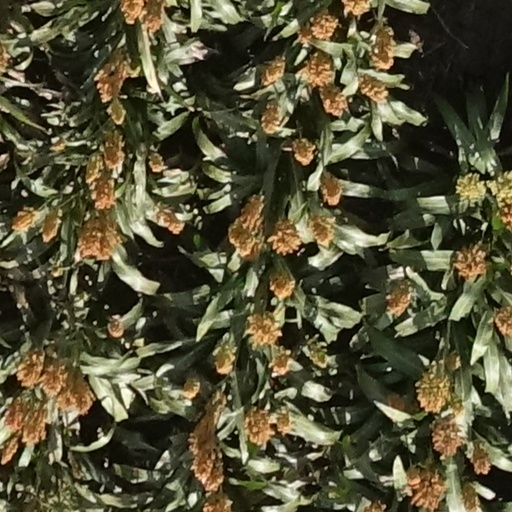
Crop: sorghum